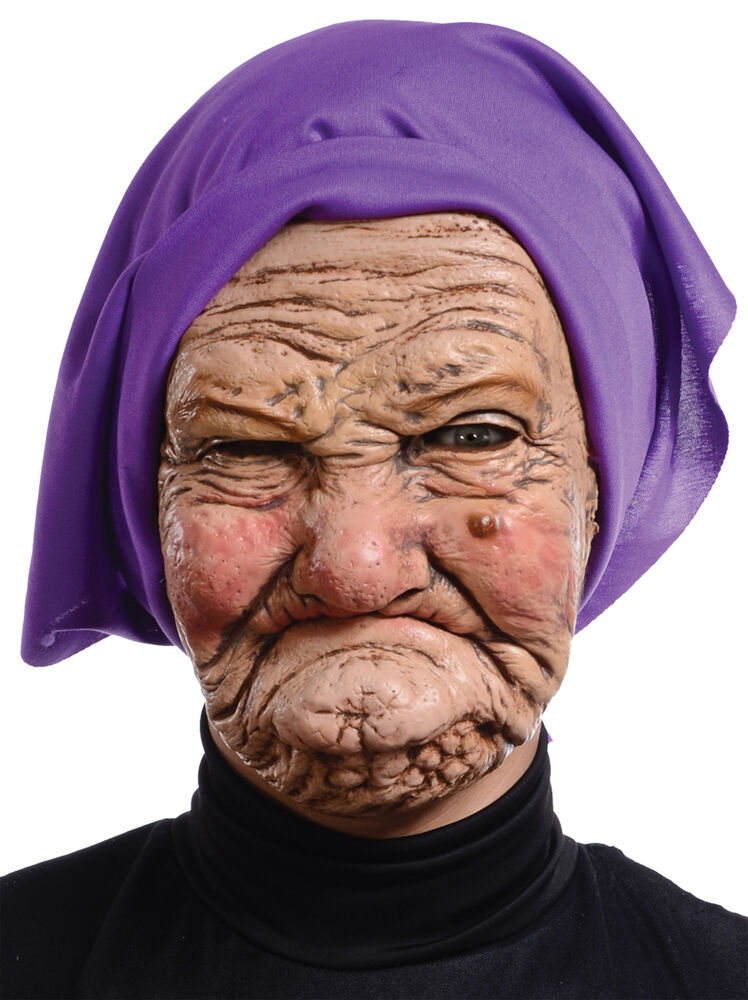
Label: Colored